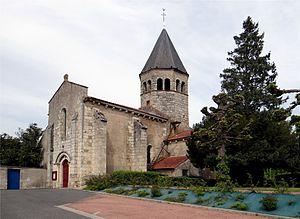
Église Saint-Vincent-de-Paul, Magnet, Allier, France.
Magnet est une commune française située dans le département de l'Allier, en région Auvergne-Rhône-Alpes. Elle fait partie de l'aire urbaine de Vichy.
L'église Saint-Vincent-de-Paul de Magnet est une église catholique française située à Magnet, dans le département de l’Allier.